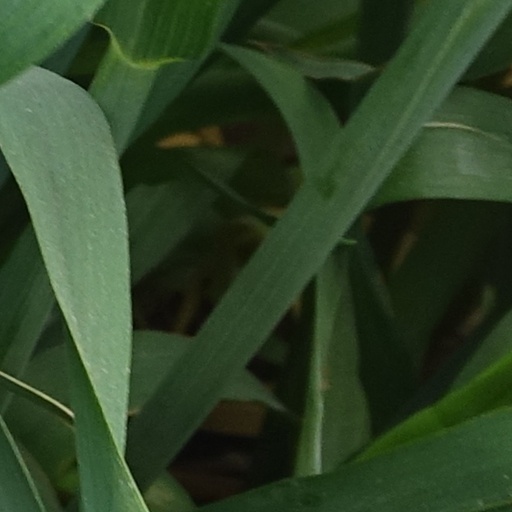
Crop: wheat